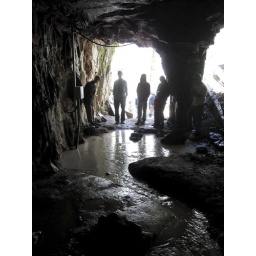
Joel offered to name the lake after the first person to jump in